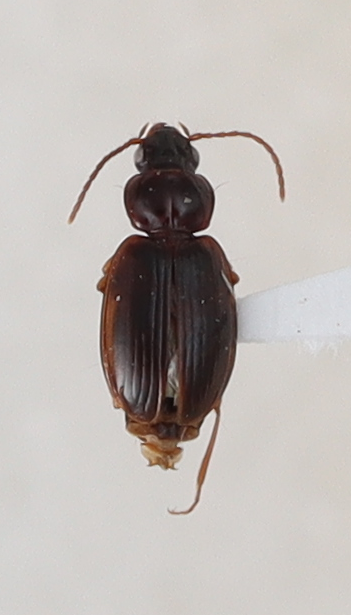
Scientific name: Trechus obtusus
Plot: 13
Trap: S
Collected: 20220420